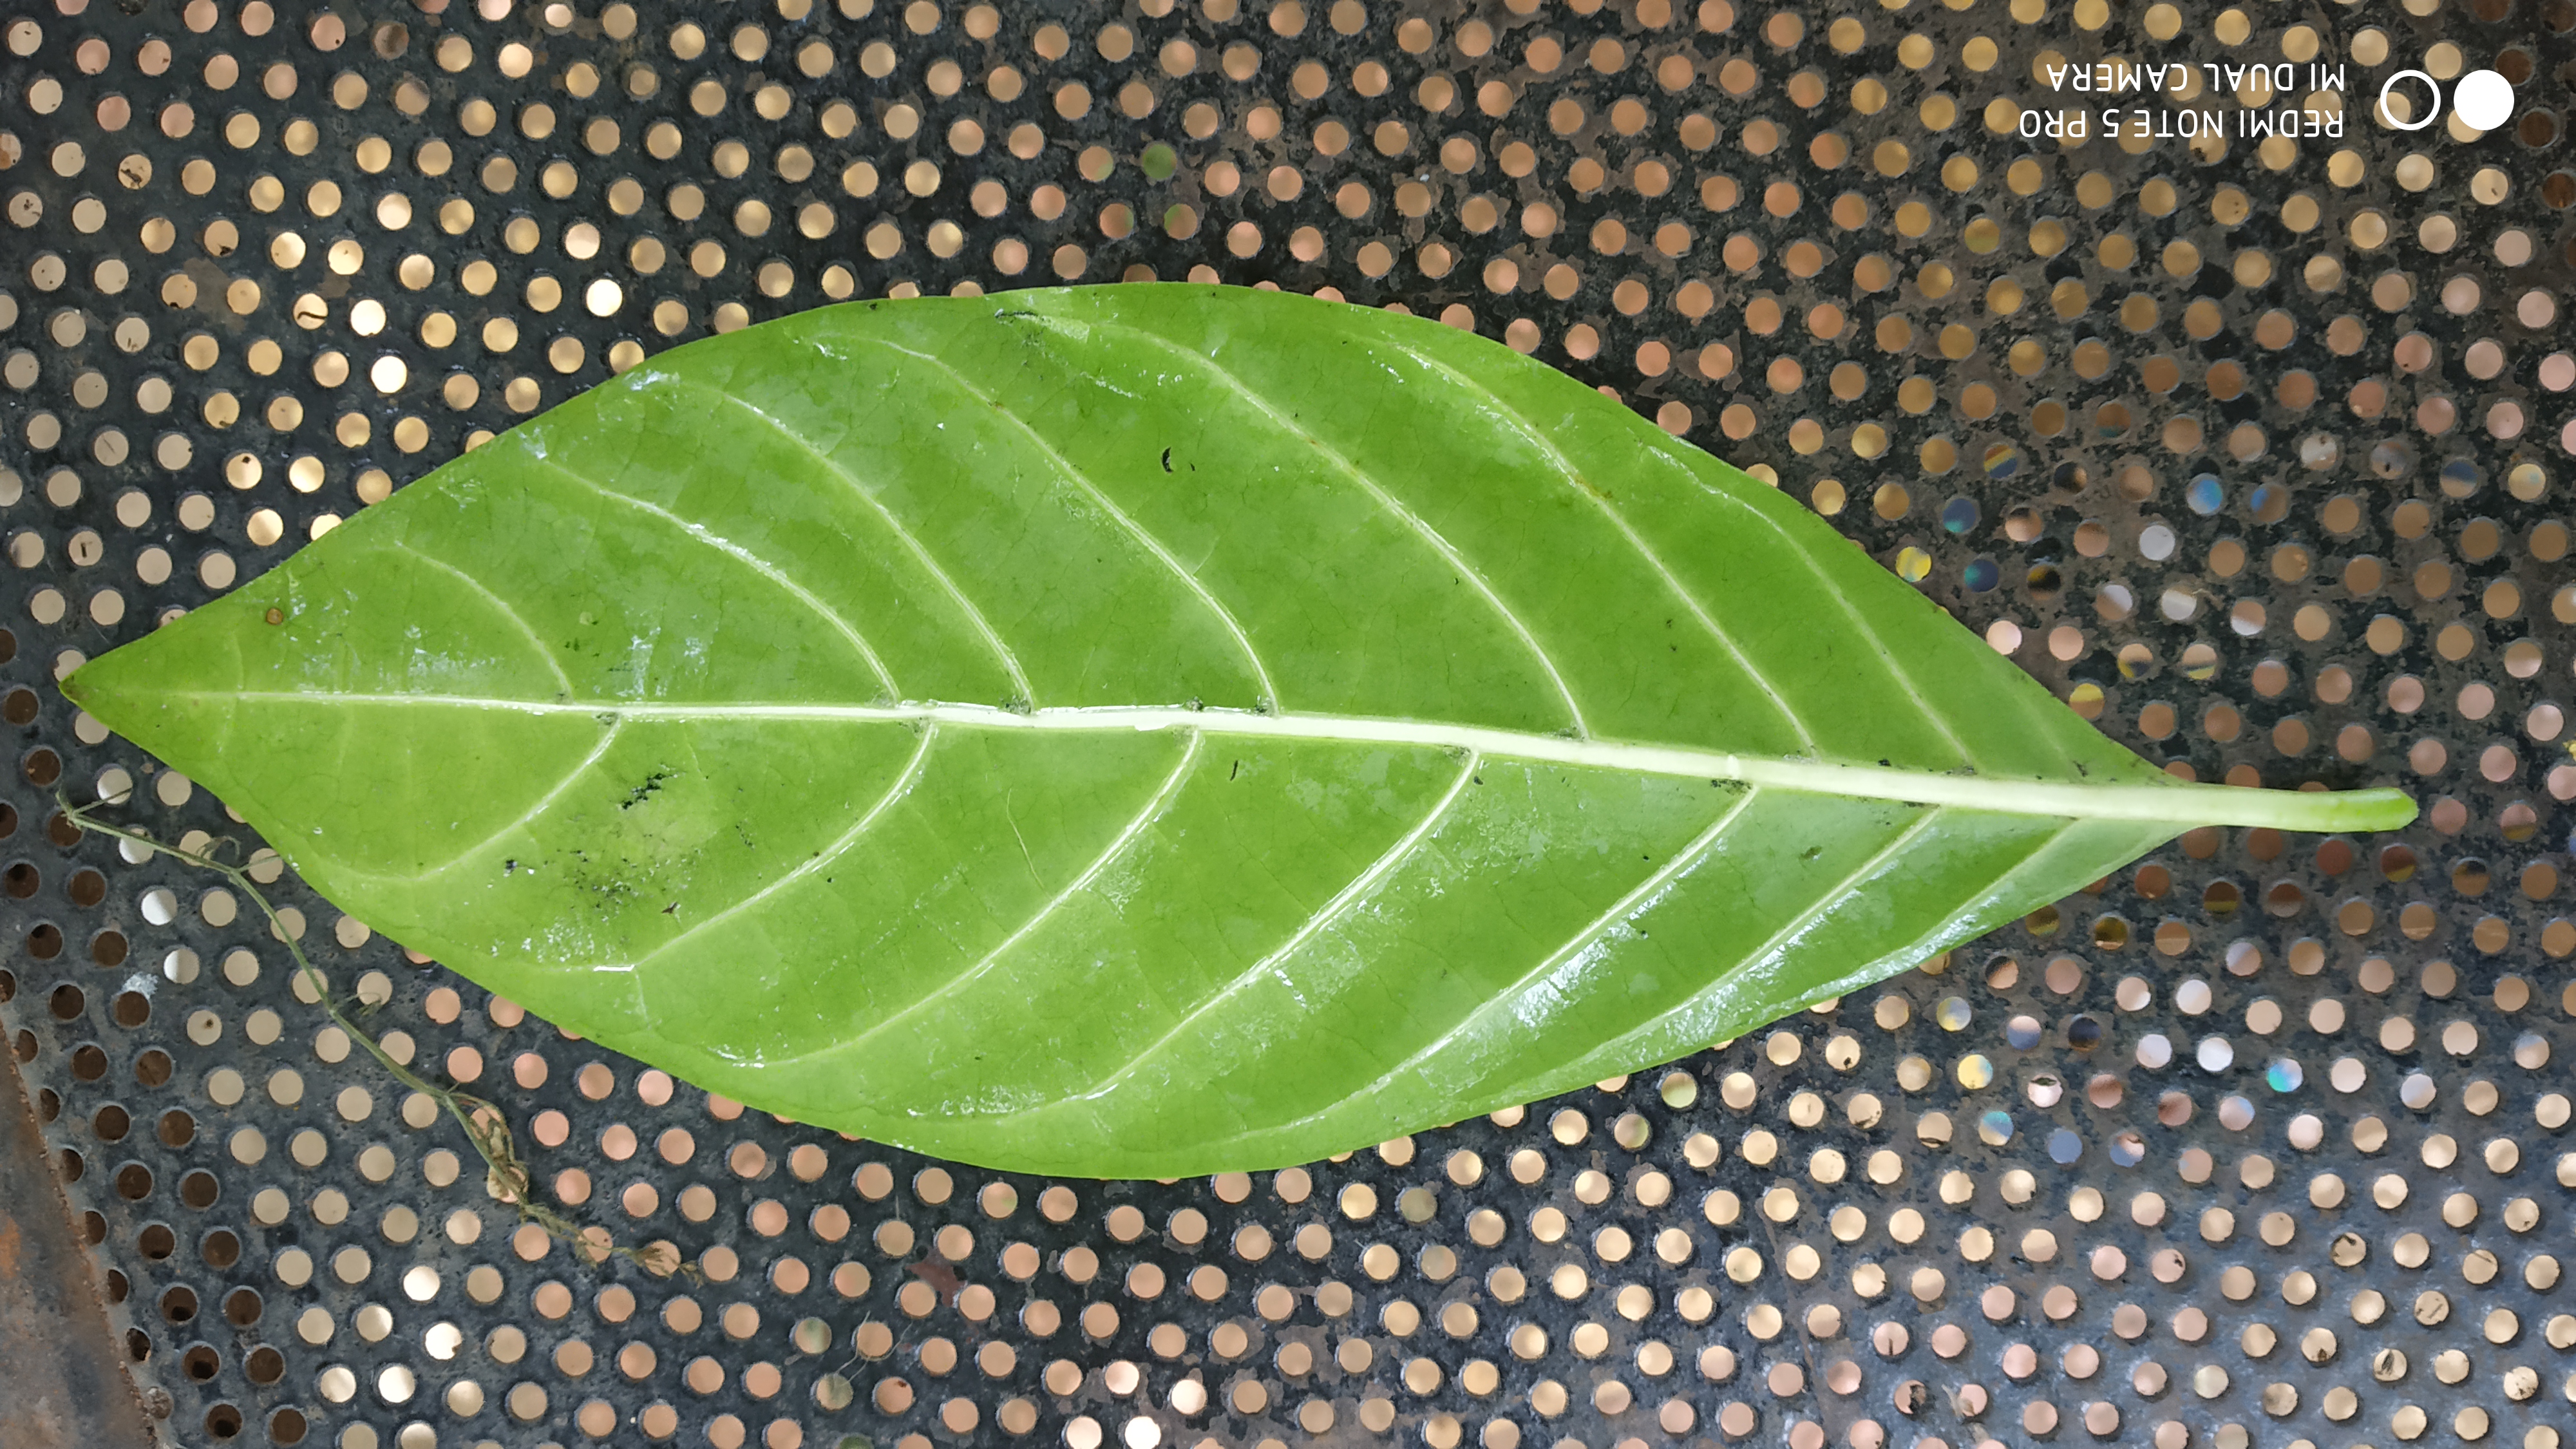
Plant: Nooni